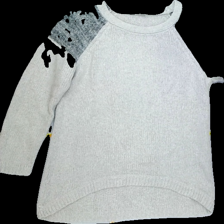
View: front
Type: Sweater
Category: Ladies
Brand: Vero moda
Colors: Beige, Grey
Material: 66%acrylic 33%nylon 3%elastane
Pattern: Plain
Cut: C-collar, Regular
Size: L
Season: All
Trend: No trend
Stains: No
Price range: <50
Recommended usage: Export